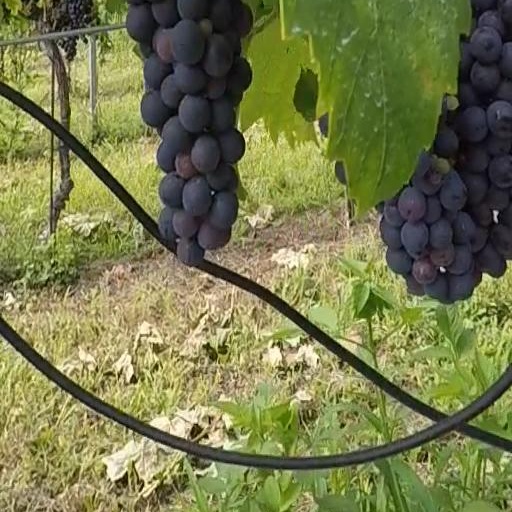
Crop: grape